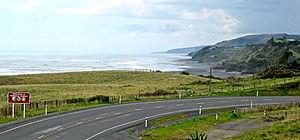
Mokau est une petite ville de Nouvelle-Zélande située sur la côte ouest de l'île du Nord, à l'embouchure du Mokau.